Meridian City Hall

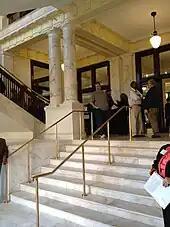
Grand staircase in the lobby

The completed building matches the original architectural drawings as much as possible while still conforming to modern building codes. The panelling used to create small offices was removed, and the rooms are in the same places they were in 1915. All vinyl and plastic were removed from the interior and replaced with historic materials like wood, marble, plaster, and glass. A set of fire stairs on all three floors was added, and the elevator was moved to a different location to make way for a restored grand staircase of marble. Other interior changes include replacing the aluminum windows added in the 1950s with mahogany replicas of the originals, removing vinyl flooring to expose the original oak and marble beneath, and replacing aluminum doors and unsightly fluorescent lights.